History of the Jews in Ancona

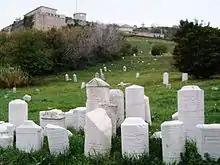
Tombstones in the old Jewish cemetery (32)

In objection to the popes which preceded him, Pope Paul IV turned against the Jewish population of Ancona. During his rule, between the years 1555 and 1559, the town Jews were deprived of valuable franchises, enclosed within a ghetto, limited in their commerce and heavily taxed, as ordered in The Papal Bull of 1555.